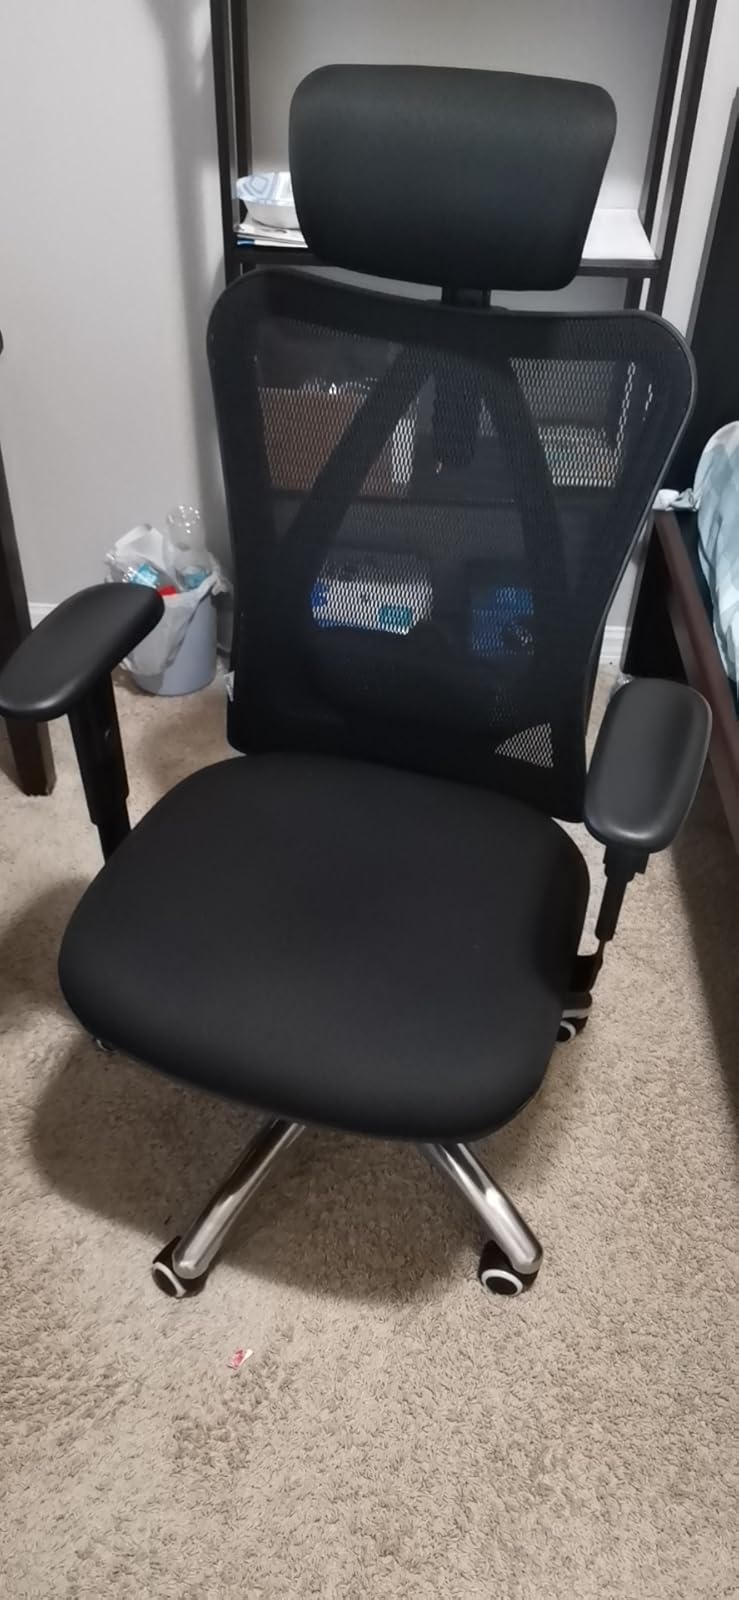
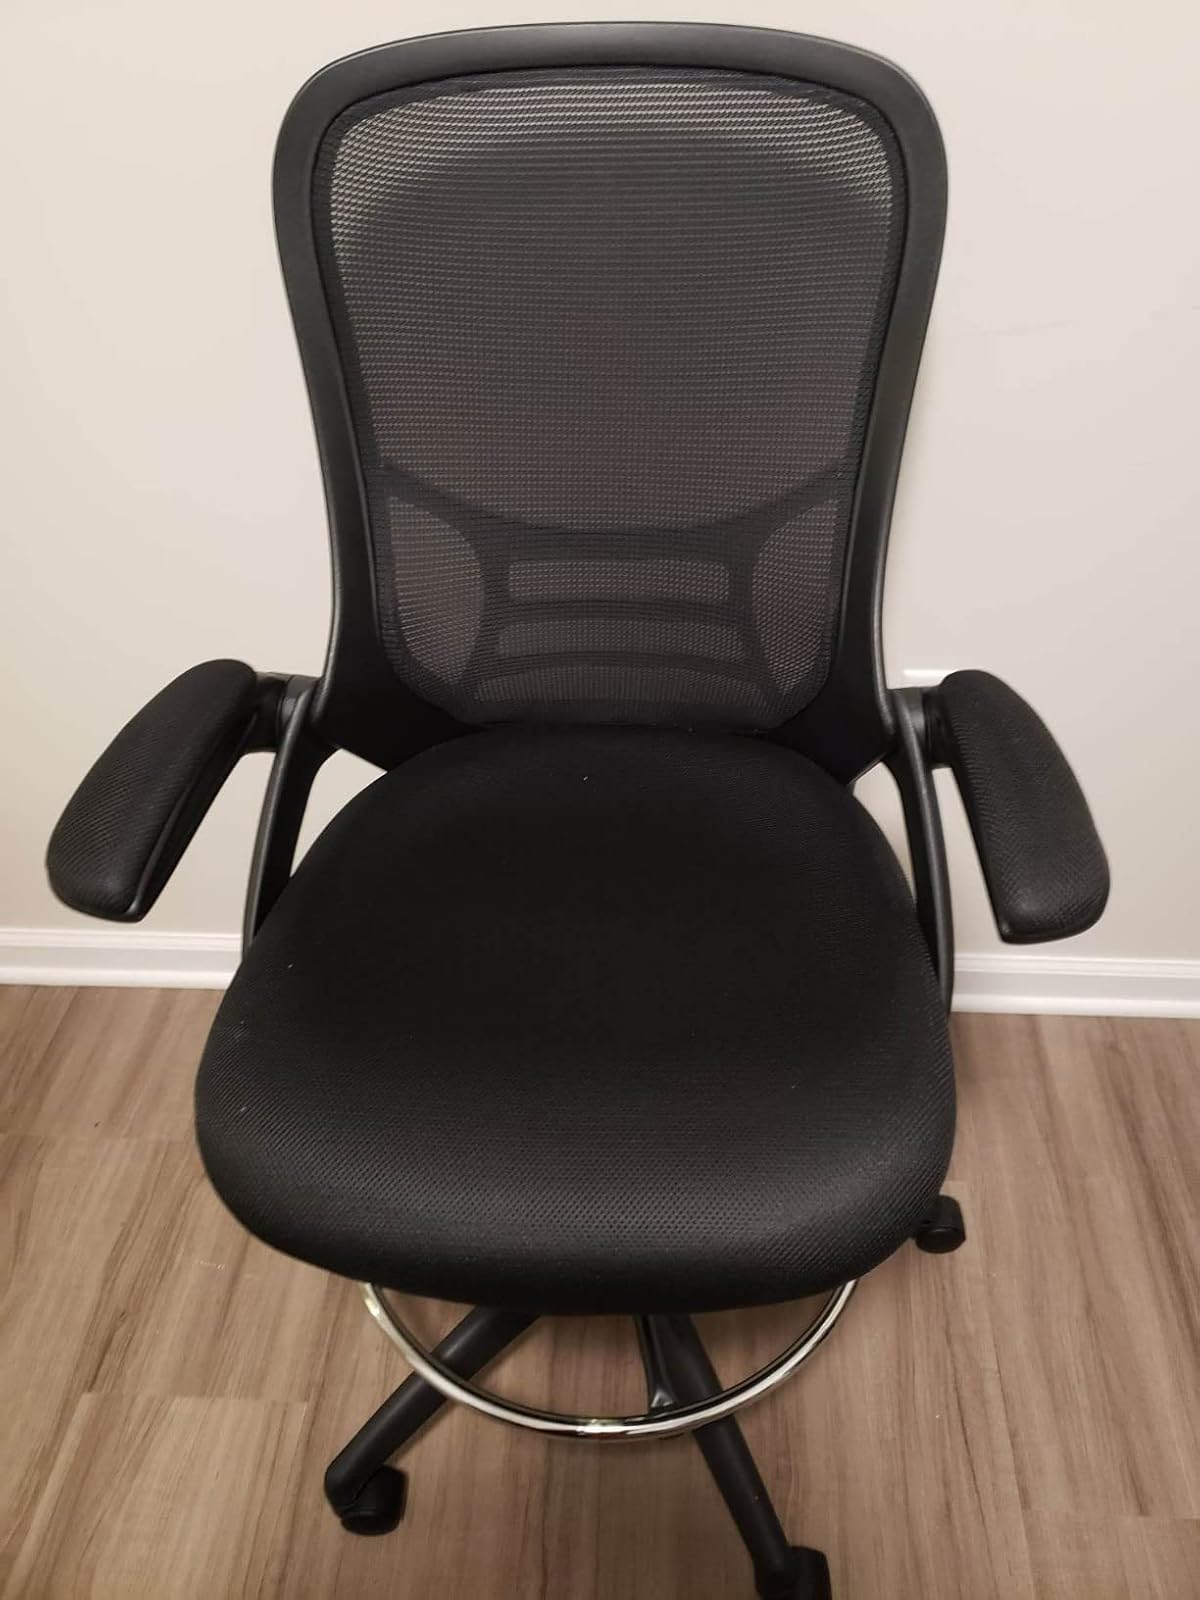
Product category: items_chair
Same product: no